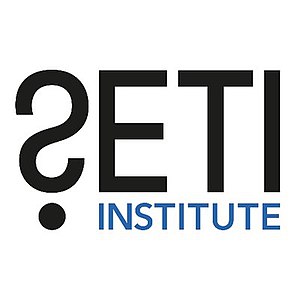
SETI
SETI Instituttets logo
"SETI er et projekt baseret på organiserede forsøg på at opdage liv i rummet. En række projekter med ""SETI"" i navnet er blevet udført – inklusiv nogle af det amerikanske rumfartsagentur NASA. Den generelle metode er at afsøge himlen efter radiosignaler med kunstigt skabte matematiske mønstre med radioteleskoper som f.eks. det store Arecibo teleskop i Puerto Rico. Denne metode bliver, i modsætning til mange andre forsøg, der omhandler kontakt med liv fra andre planeter, taget alvorligt af det videnskabelige miljø.